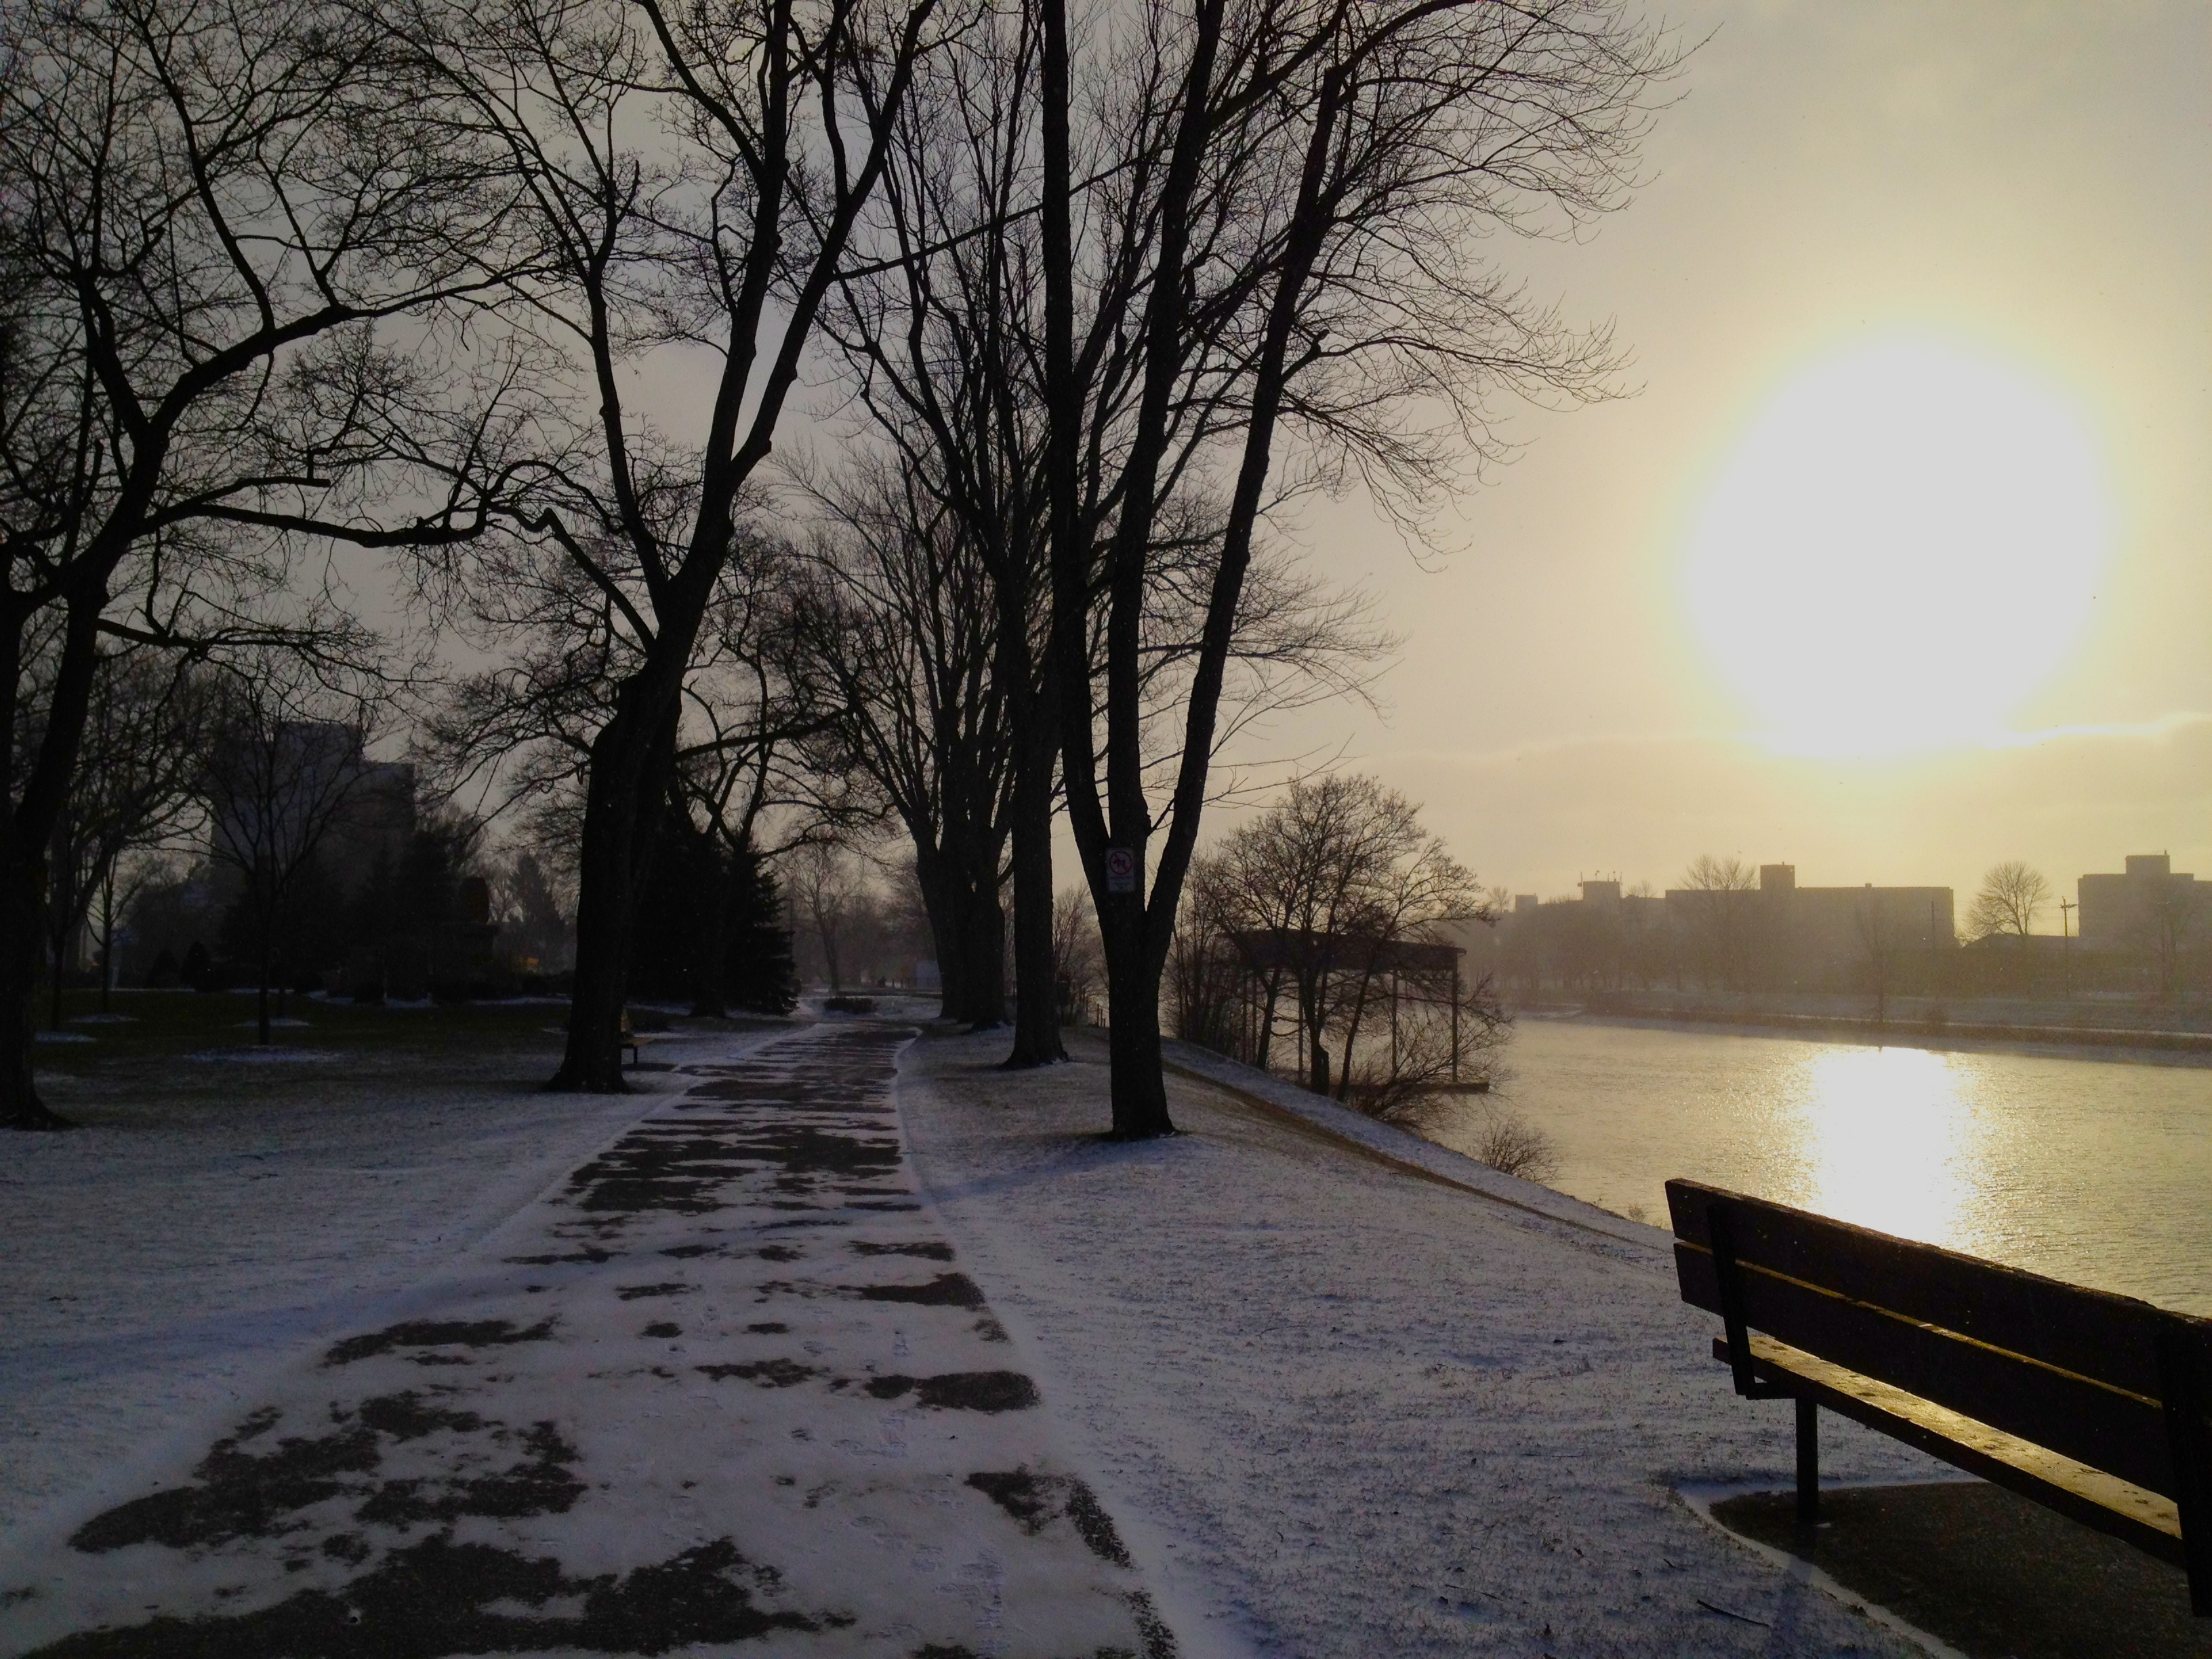
tree, snow, winter, fog, sunrise, sunset, mist, sunlight, morning, dawn, dusk, evening, weather, season, 2012366, freezing, atmospheric phenomenon